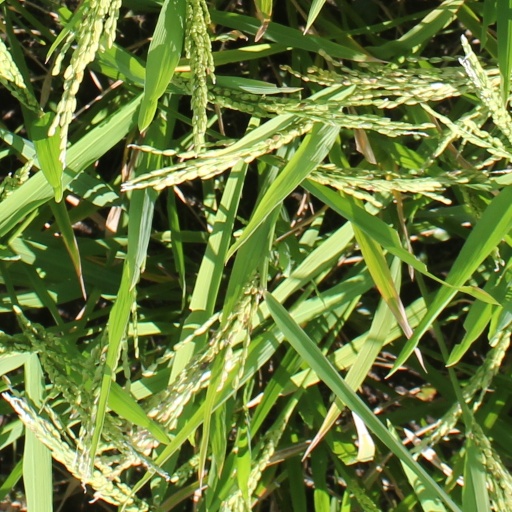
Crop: rice